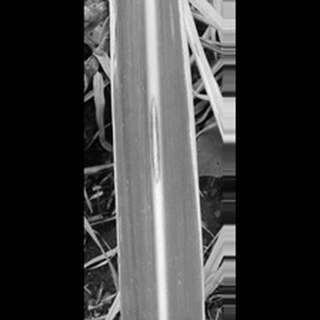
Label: sugarcane_red_rot